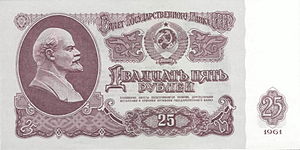
Sovjetunionen / Økonomi / Valuta
Sovjetisk 25-rubelseddel, 1961.
"Sovjetunionen var en erklæret socialistisk stat i det østlige Europa og Asien fra 1922 til 1991. Sovjetunionen var en sammenslutning af 15 formelt autonome republikker med Rusland som den største og klart dominerende delrepublik. Den russiske sovjetrepubliks dominans var blandt årsagerne til, at Sovjetunionen ofte blev omtalt som ""Rusland"" eller ""Sovjet-Rusland"" i Vesten, selv om denne betegnelse ikke var nøjagtig.